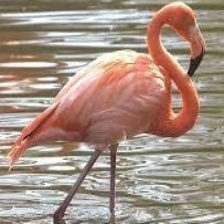
Species: AMERICAN FLAMINGO
Scientific name: PHOENICOPTERUS RUBER